Cornelis van der Geest

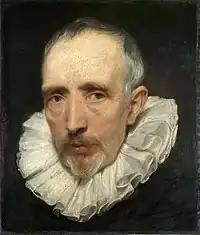
Portrait of Cornelis van der Geest by Anthony van Dyck, before 1620, now in the National Gallery

Cornelis van der Geest (1555 – 10 March 1638) was a spice merchant from Antwerp, who used his wealth to support the Antwerp artists and to establish his art collection. He was also the dean of the haberdashers guild.